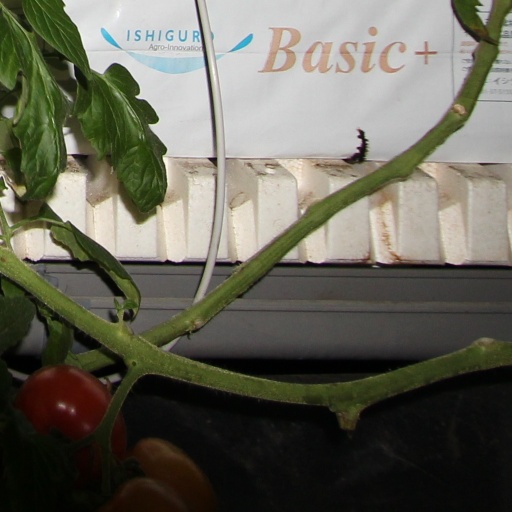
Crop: tomato